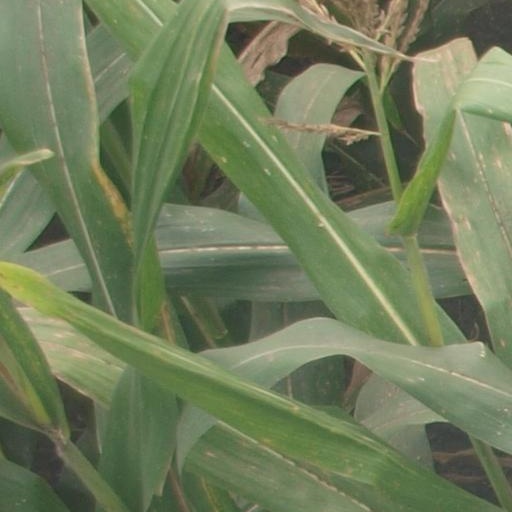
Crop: maize; corn